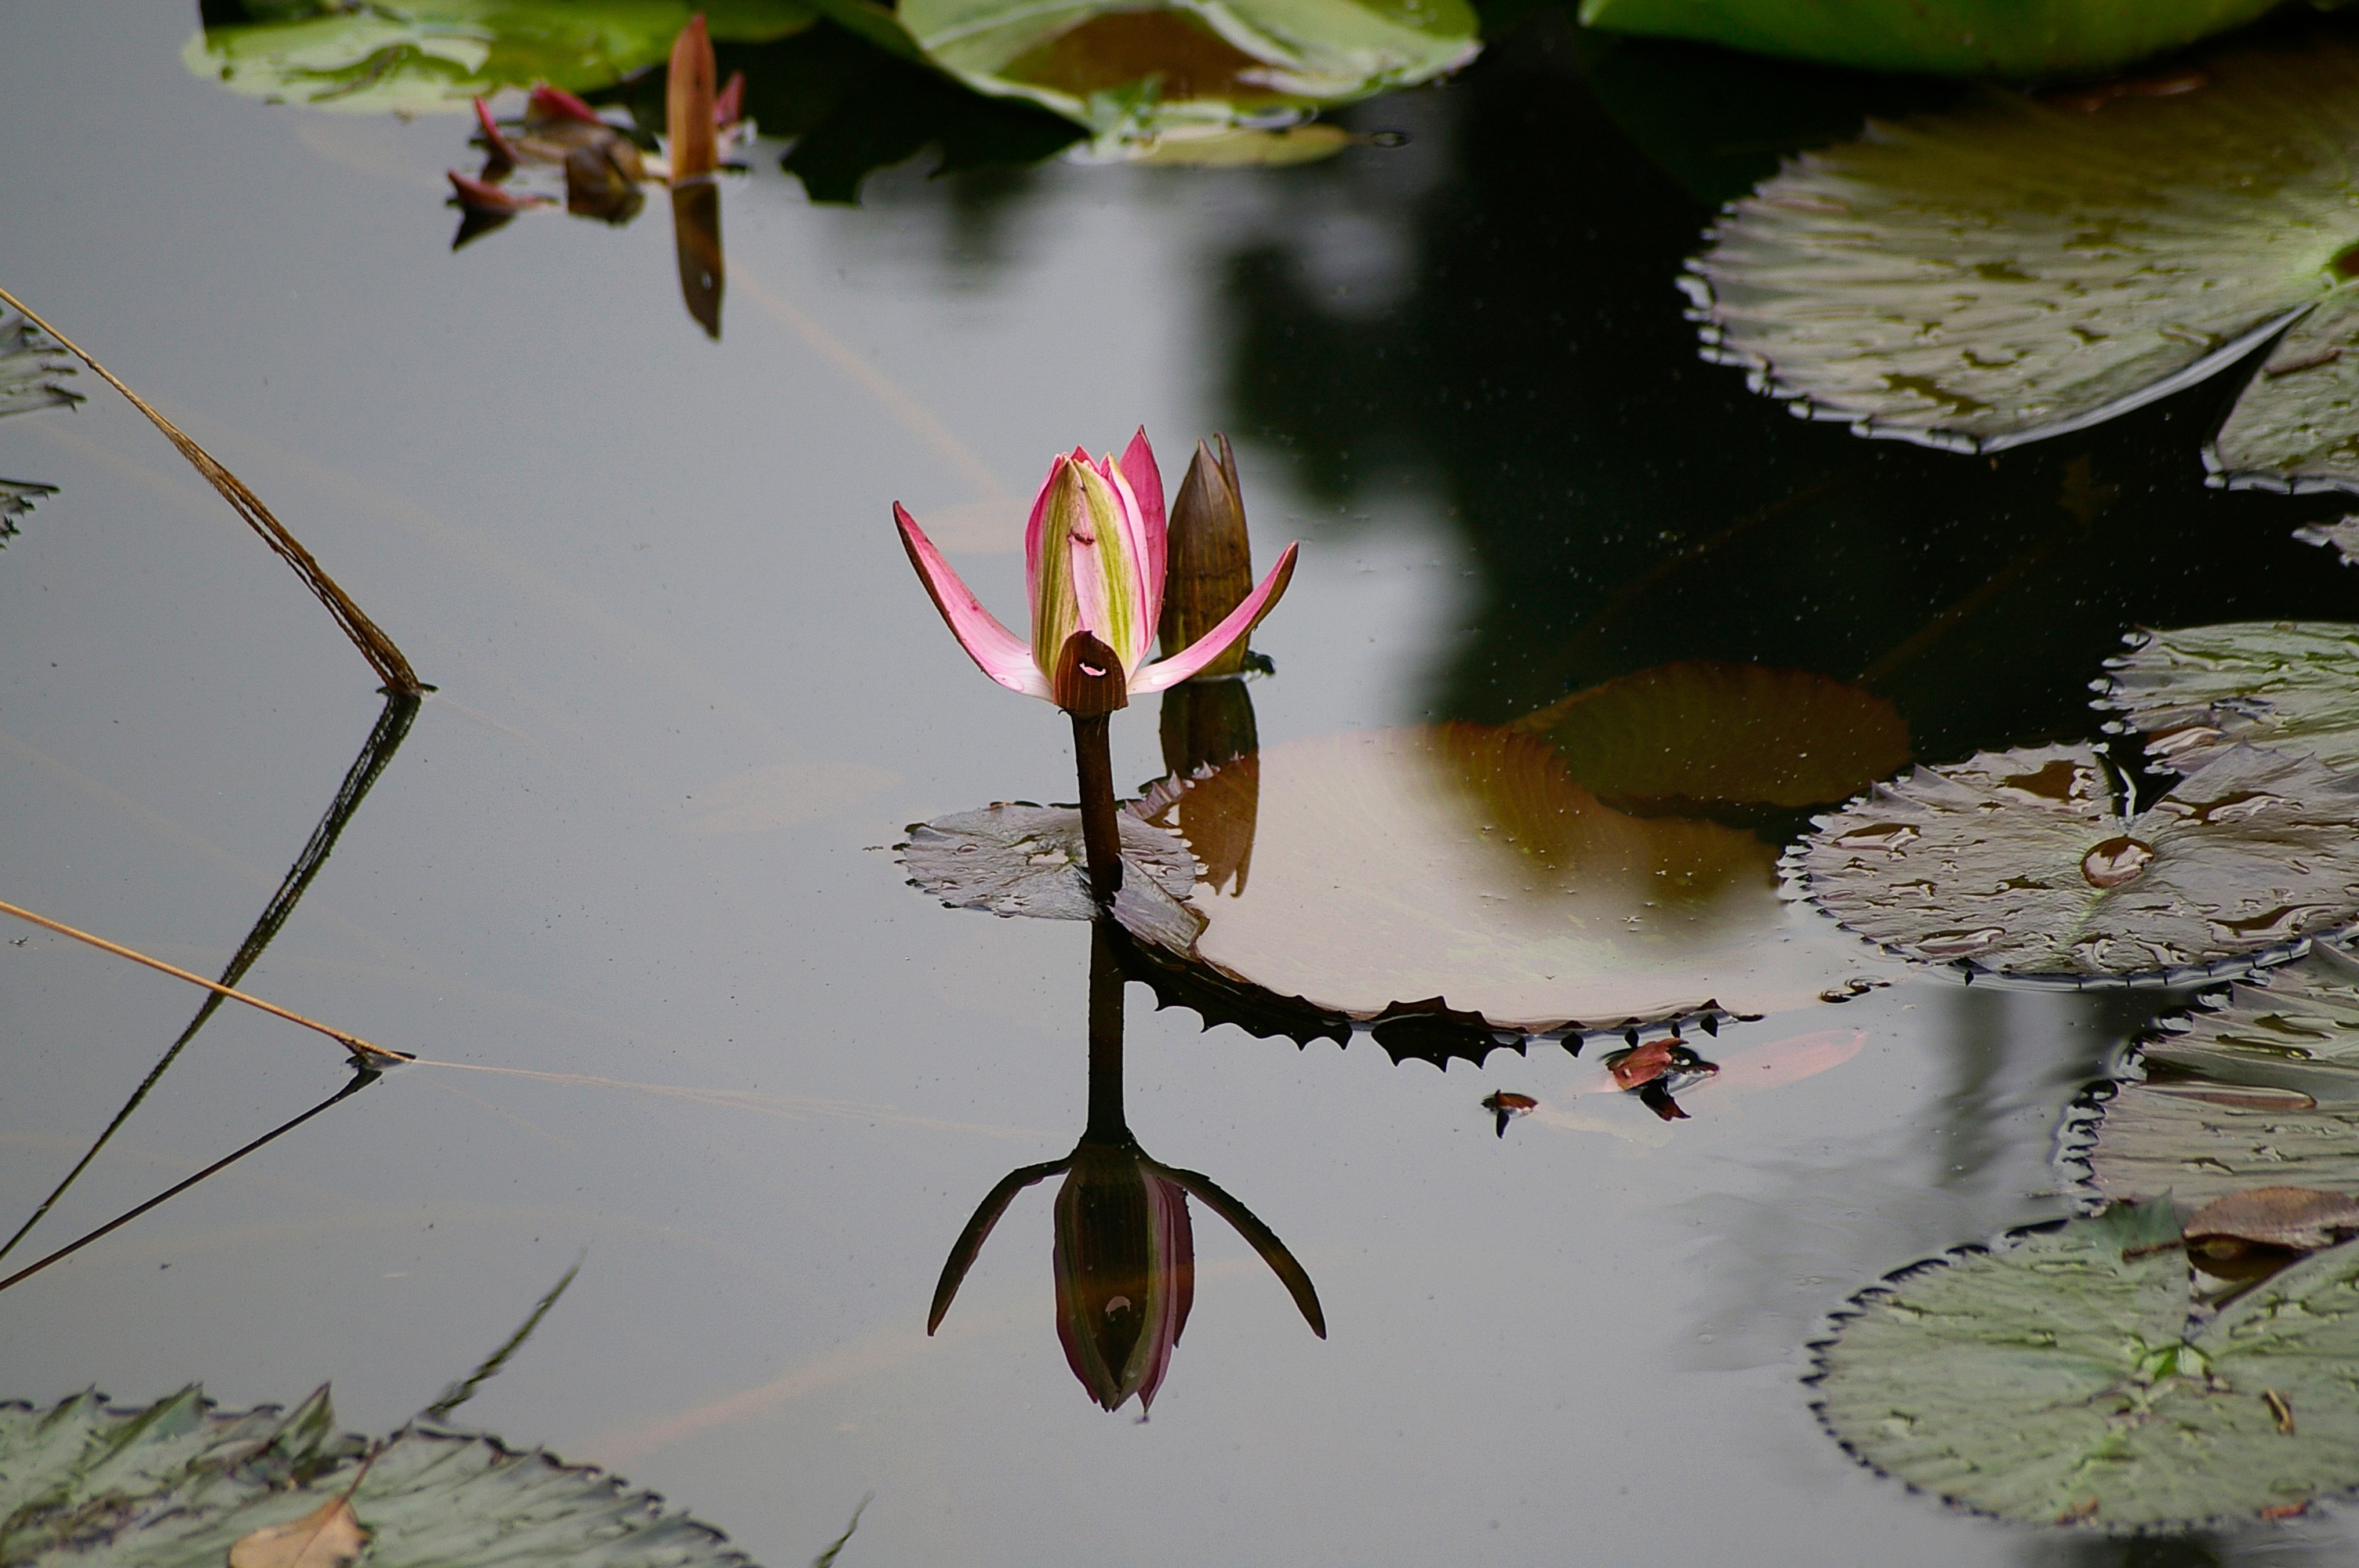
tree, water, nature, branch, blossom, plant, leaf, flower, pond, reflection, autumn, botany, aquatic, pink, flora, season, fauna, leaves, lily, waterlily, macro photography